Lesley J. McNair

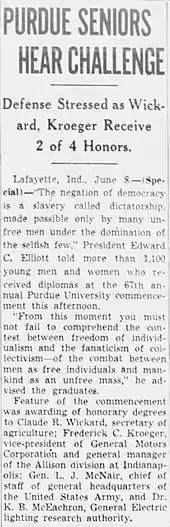
News story on Purdue's 1941 graduation, including McNair's LL.D.

In July 1944, McNair was in France to observe troops in action during Operation Cobra, and add to the FUSAG deception by making the Germans believe he was in France to exercise command. He was killed near Saint-Lô on 25 July when errant bombs of the Eighth Air Force fell on the positions of 2nd Battalion, 120th Infantry, where McNair was observing the fighting. In one of the first Allied efforts to use heavy bombers in support of ground combat troops, several planes dropped their bombs short of their targets. Over 100 U.S. soldiers were killed, and nearly 500 wounded.